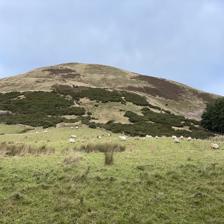
Label: view